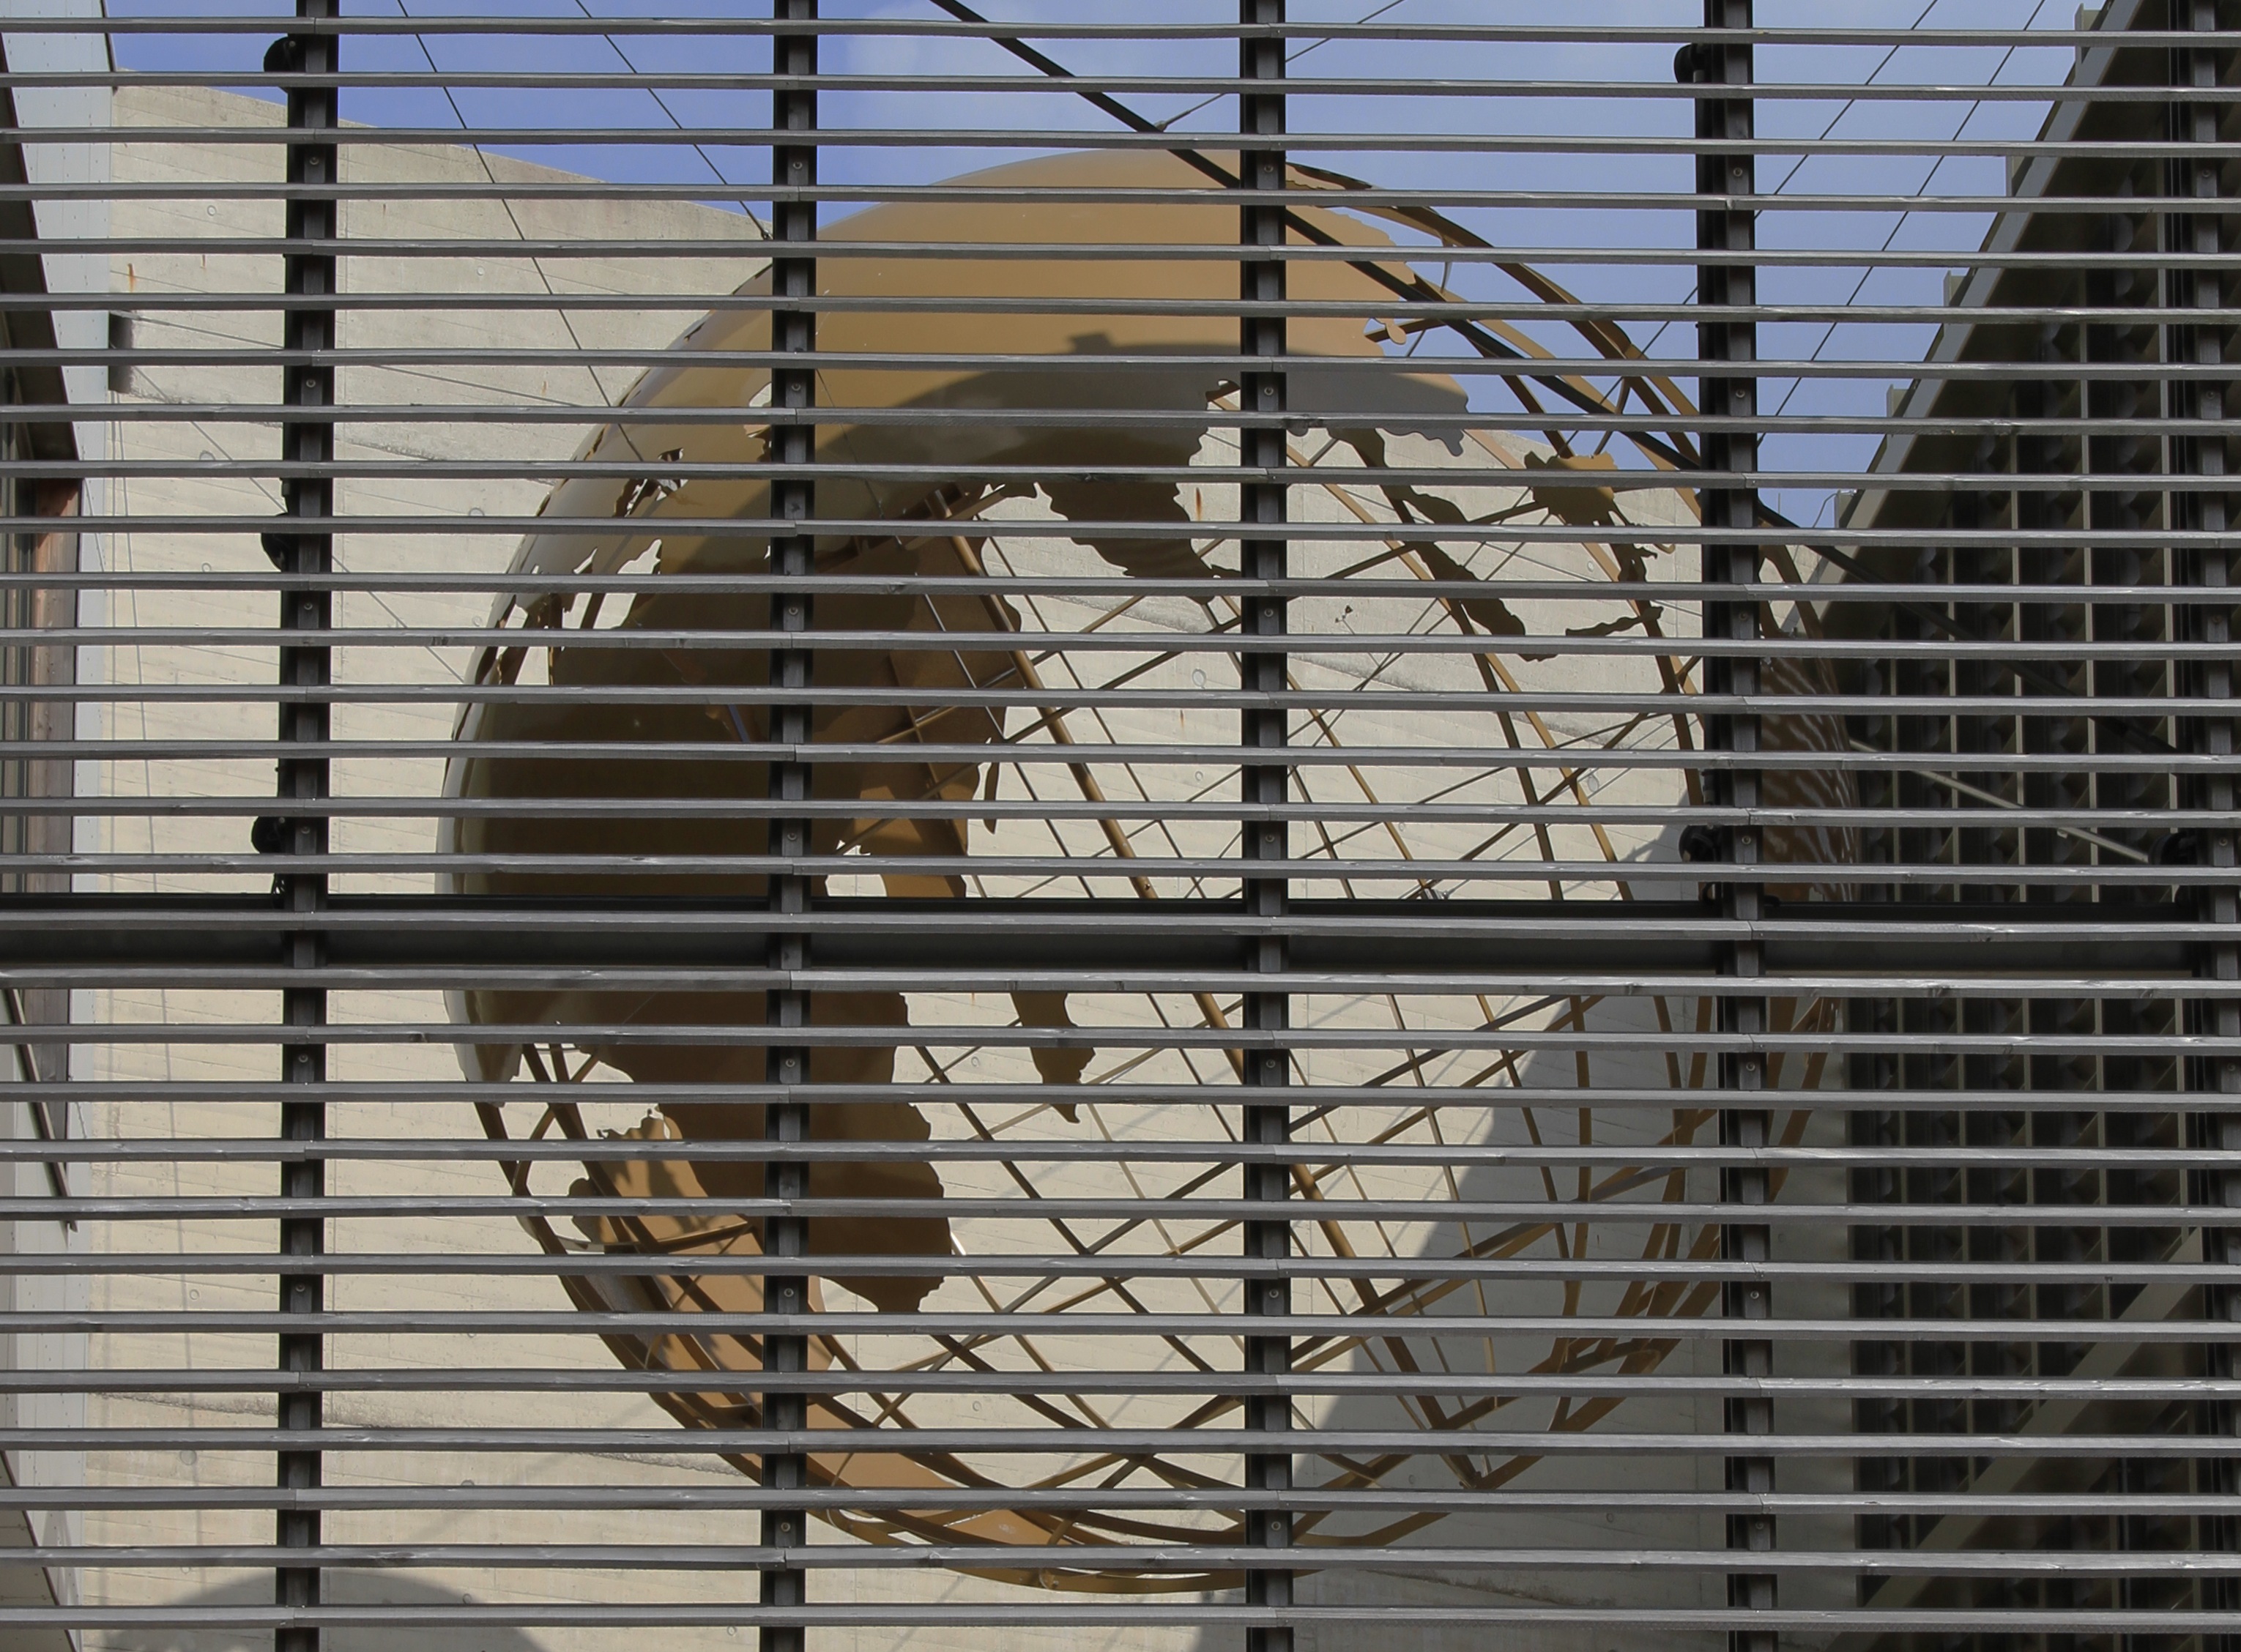
line, globe, cage, interior design, art, lines, earth, surreal, scaffolding, artificial, fantasy, animal shelter, window covering, outdoor structure, chain link fencing